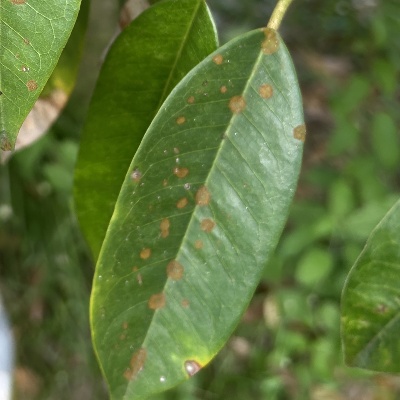
Label: Leaf_Algal